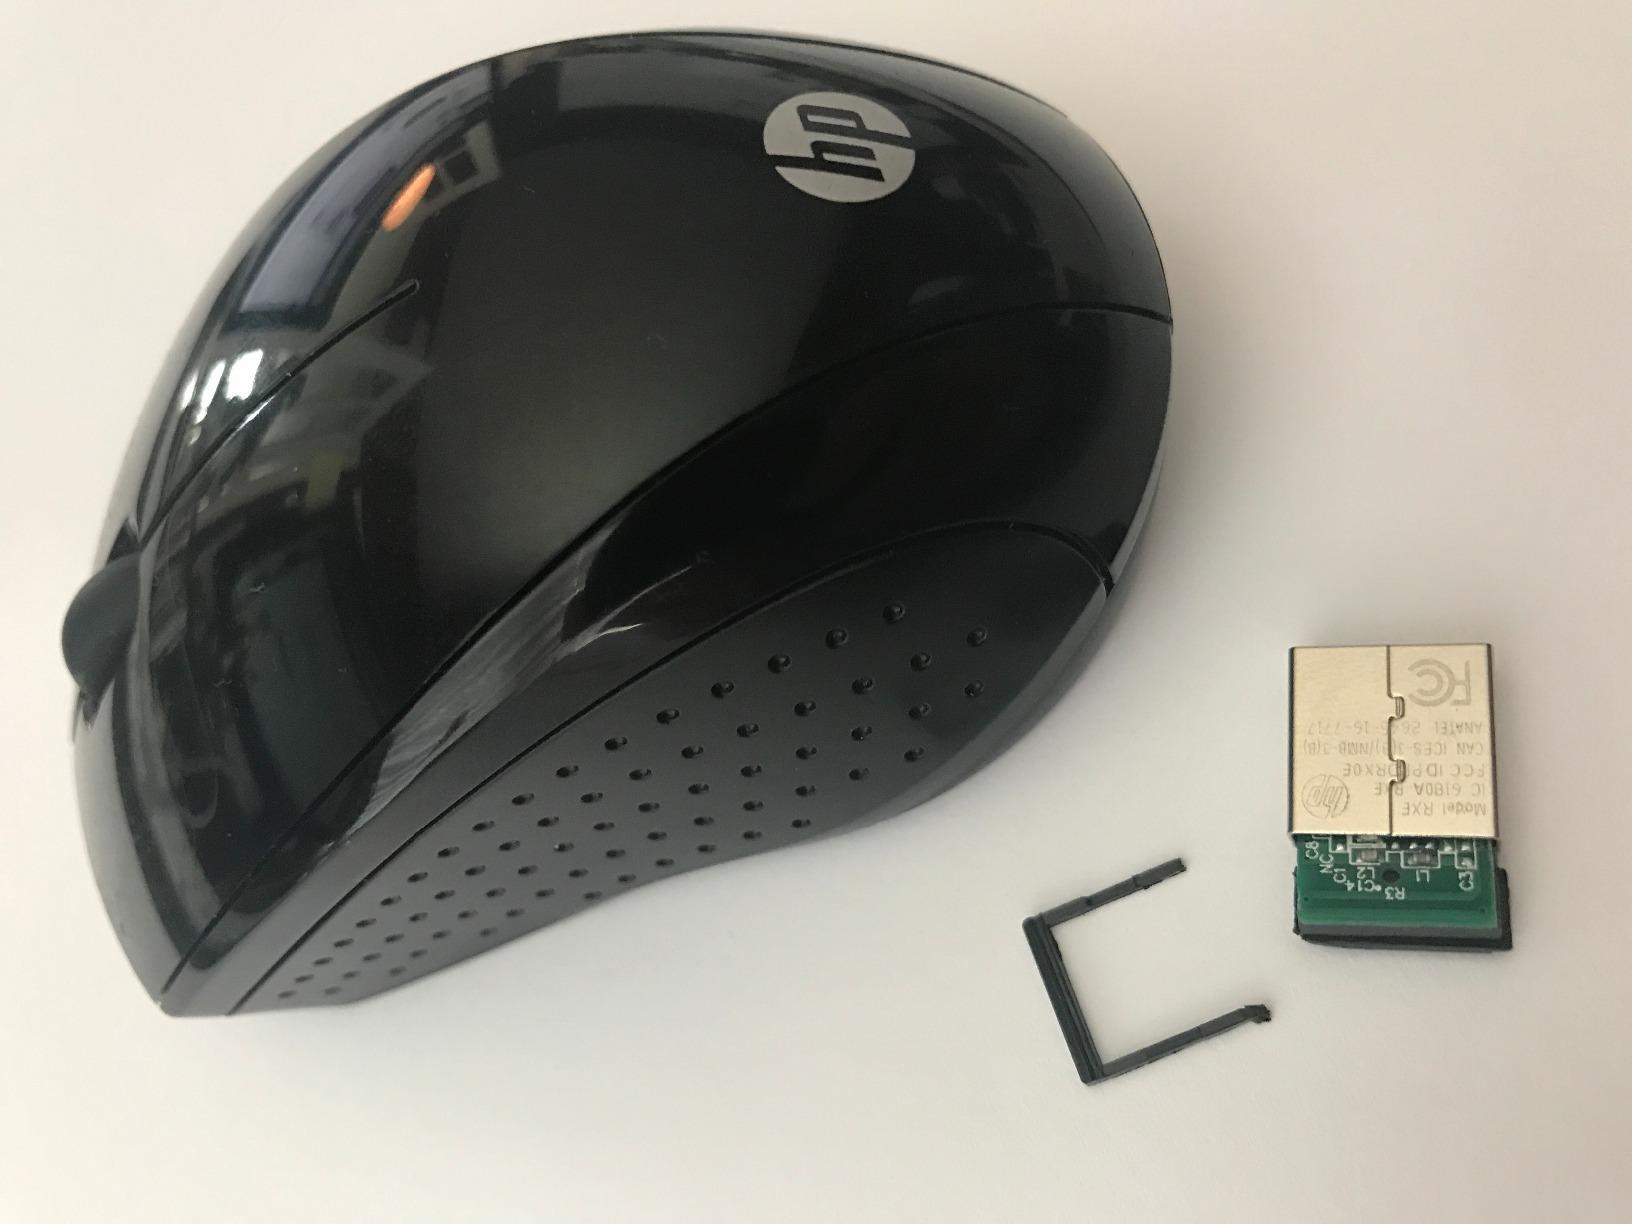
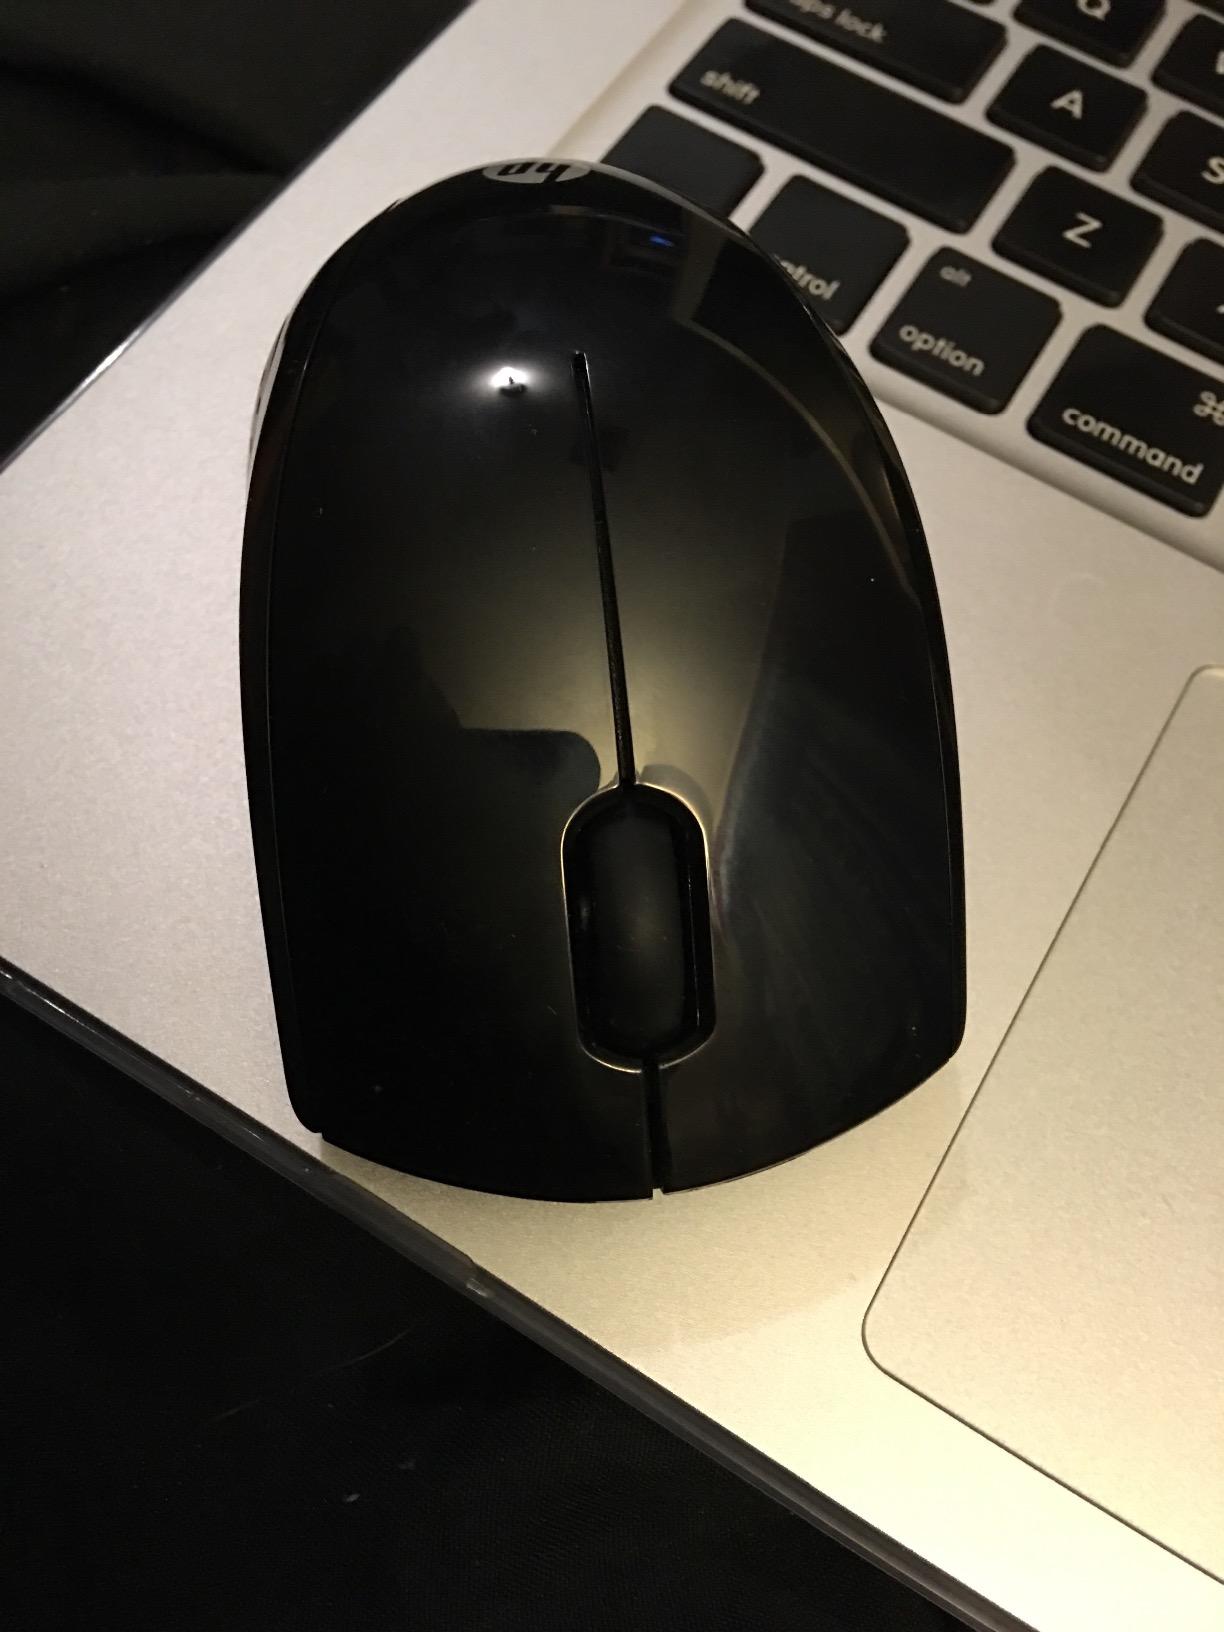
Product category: mouse
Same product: yes